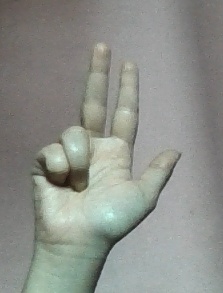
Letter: al